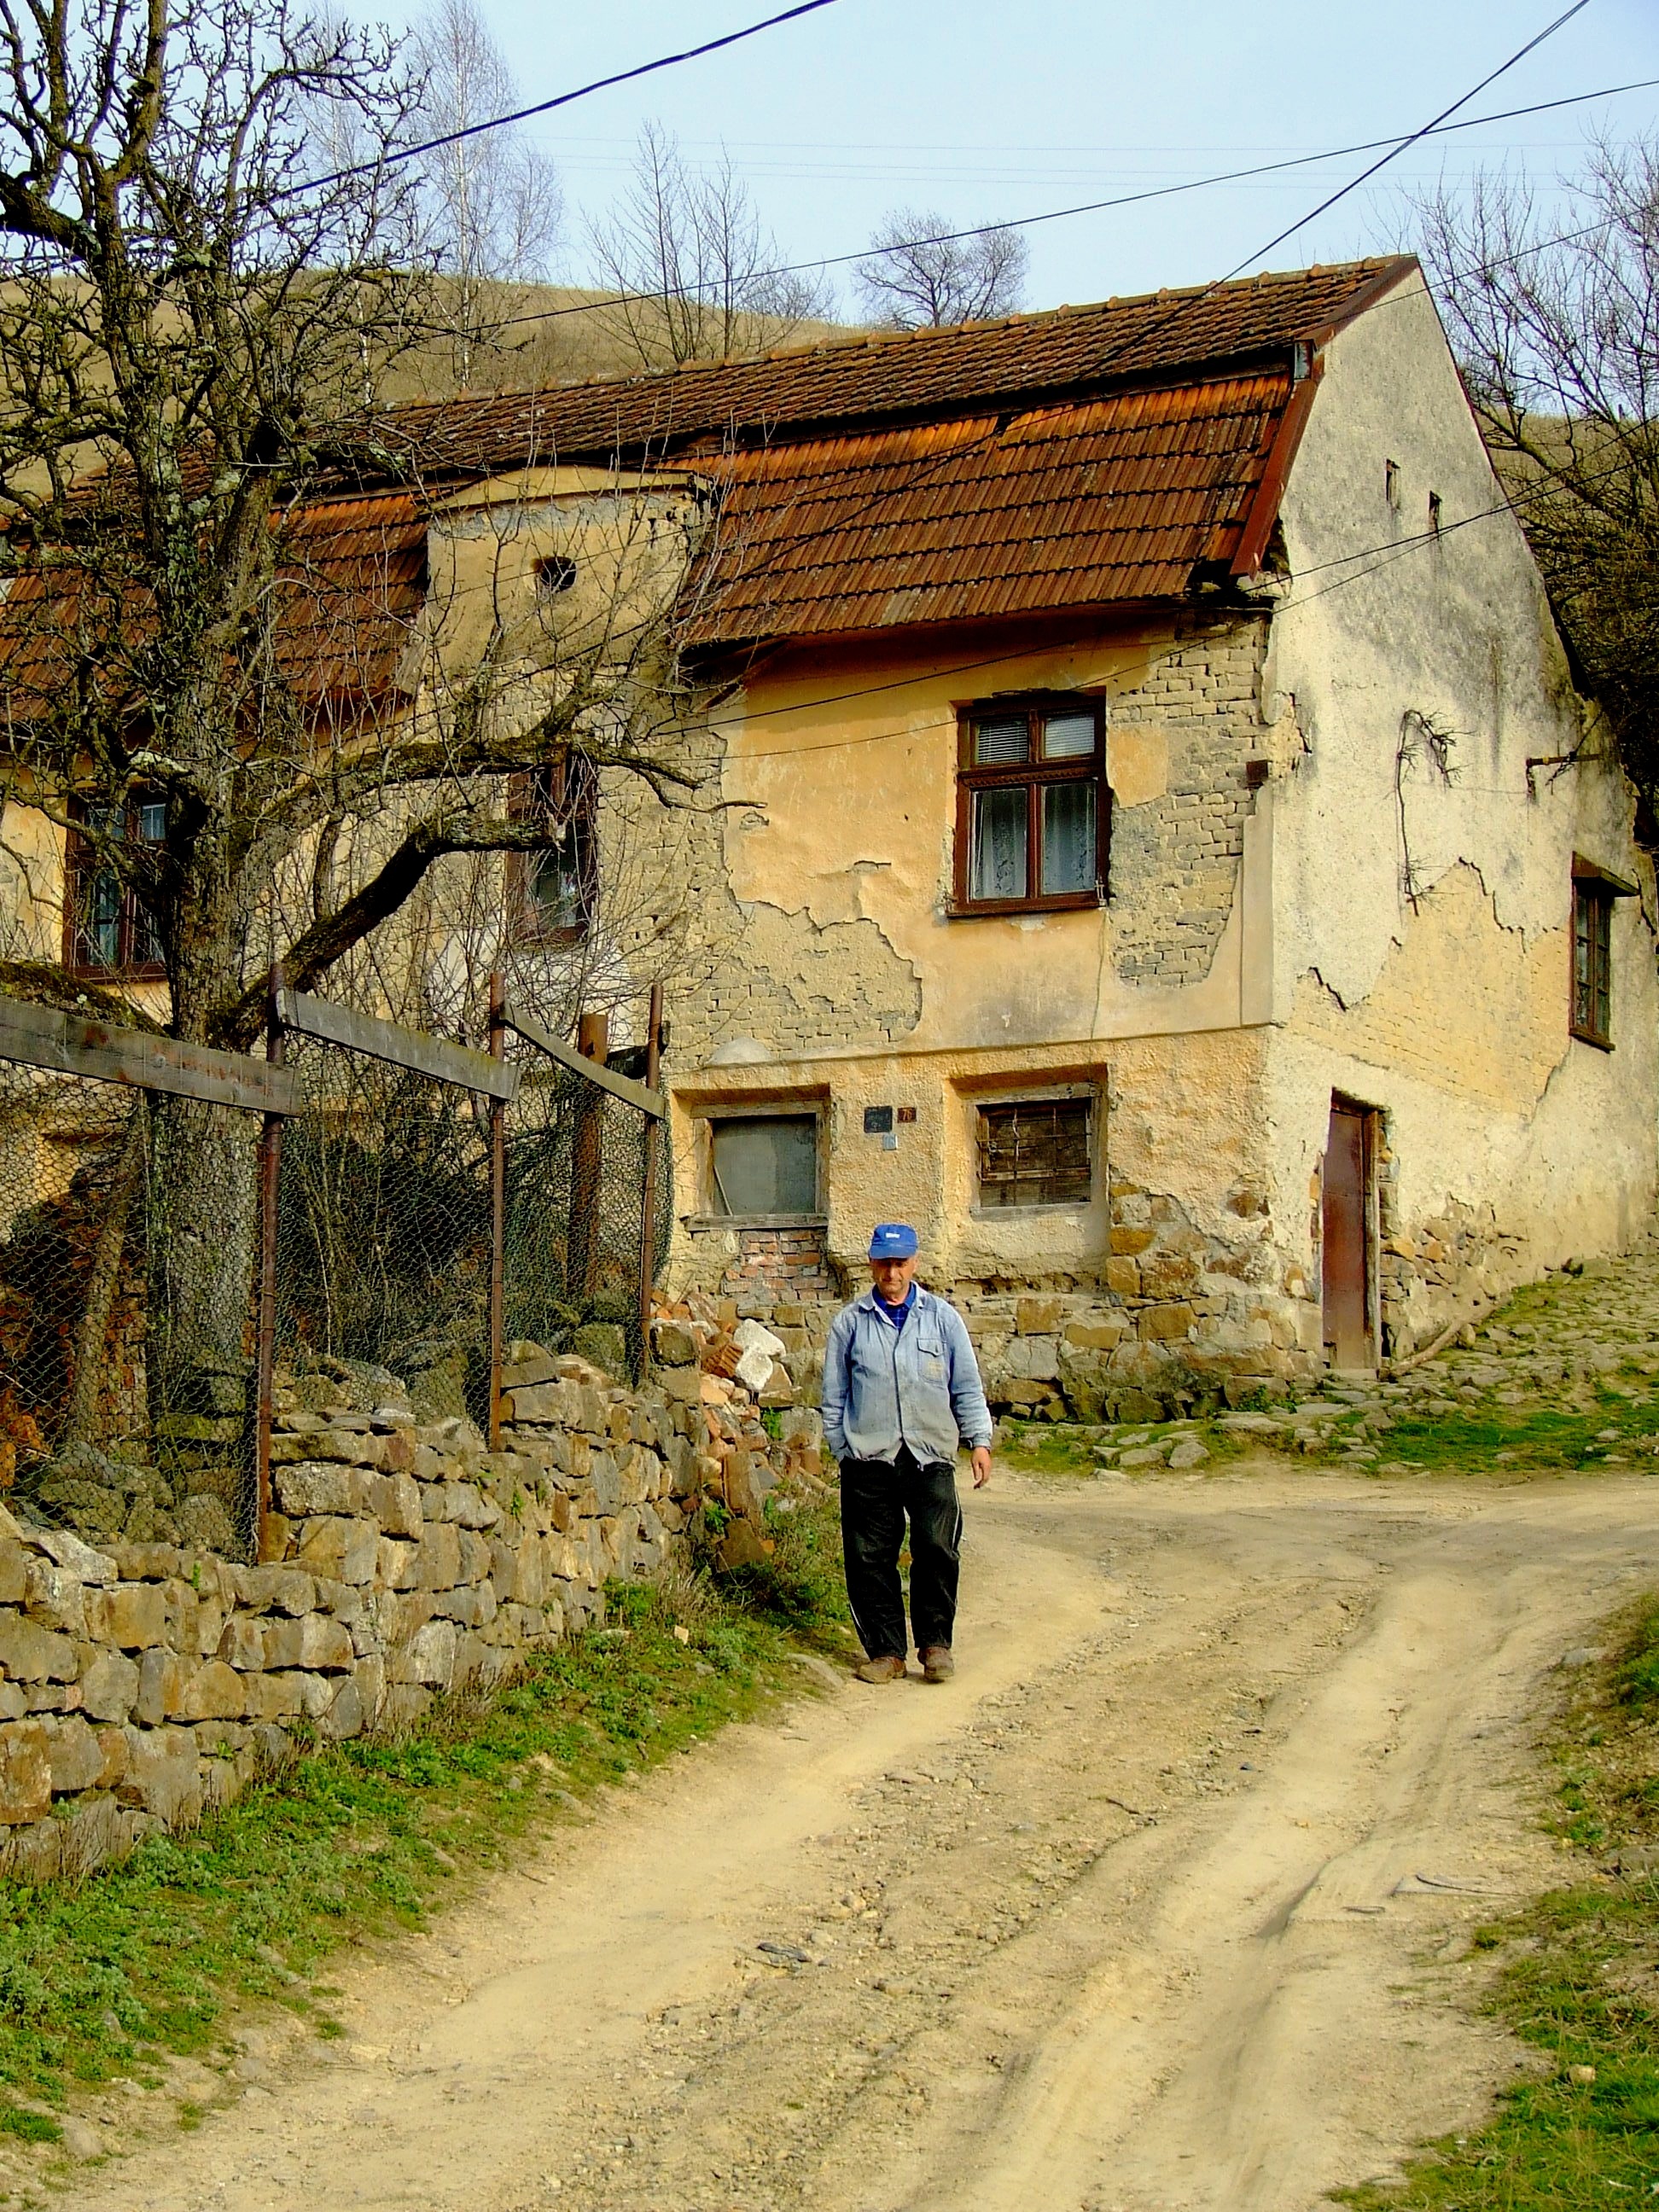
tree, walking, person, road, street, house, town, old, home, urban, wall, village, men, poverty, european, romania, poor, rural area